FIS Alpine World Ski Championships 1976 – Men's alpine combined

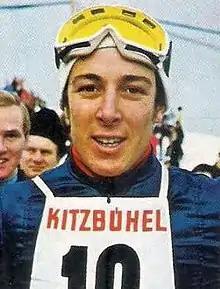
Gustav Thöni two medals won (one gold) at this edition of the World Championships.

Alpine Combined event was valid for the World Championships only. No Olympic medals were awarded for this event. Results from all three events of the 1976 Winter Olympics (downhill, slalom, and giant slalom) were translated into FIS points, and then added together to decide the outcome.